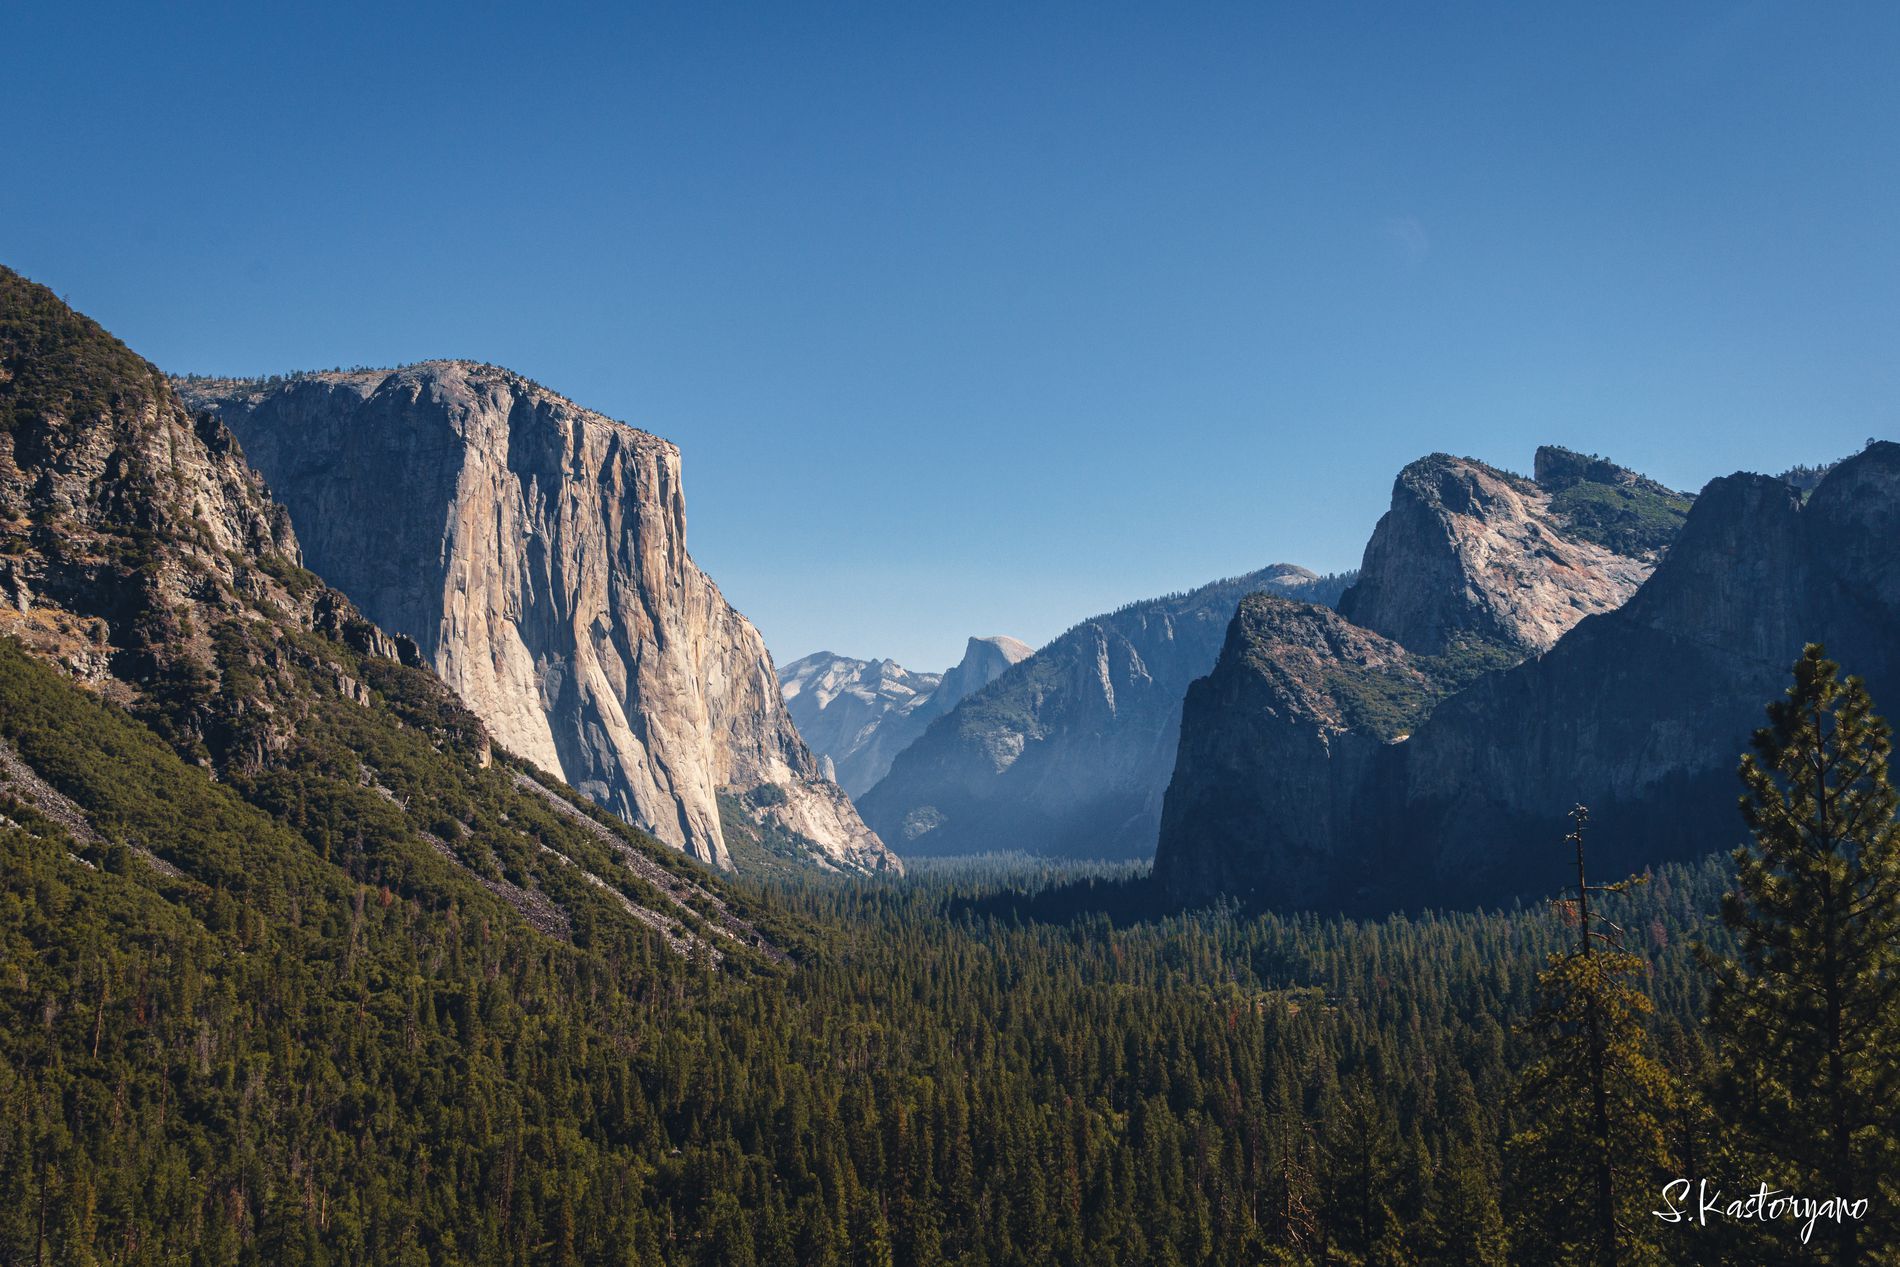
Mountain Valley View.
A wide view of gray rock mountains with dense green valley filled with trees and vegetation. The sky is clear and blue. There is a photographer's watermark at the bottom right corner with the text "S. Kastoryano".
Landscape shot taken at eye-level captures beauty of a mountain valley view. The dense green valley contrast with the grey rock mountains. The natural lighting highlights the grey rock mountains rough texture while the clear blue sky gives more serenity and peaceful atmosphere in the background. There is a photographer's watermark at the bottom right corner with the text "S. Kastoryano".
Labels: Plant, Tree, Mountain, Mountain Range, Nature, Outdoors, Peak, Wilderness, Fir, Scenery, Valley, Landscape, Cliff, Utility Pole, Slope, Vegetation, Plateau, Canyon, Conifer, Ice, Watermark, Sky, Mountains, Green Valley
Camera: SONY ILCE-6400
Lens: E 18-135mm F3.5-5.6 OSS
Aperture: F14
Exposure: 1/250 sec
ISO: 100
Focal length: 24.0 mm